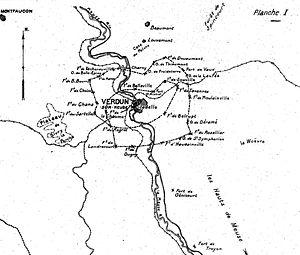
Plan de la région fortifiée de Verdun, publié dans la Revue du génie militaire en 1921.
La place fortifiée de Verdun est une place forte centrée sur la ville de Verdun, dans l'Est de la France. Appelée camp retranché de Verdun à partir de la fin du XIXᵉ siècle, elle prend en août 1915 le nom de région fortifiée de Verdun, en englobant les forts du rideau des Hauts de Meuse.